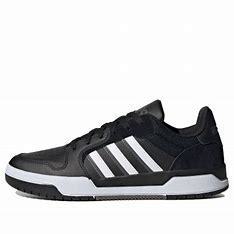
Brand: adidas
Model: neo Adidas NEO Entrap